Ministry of Energy (Chile)

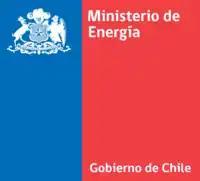

The Ministry of Energy is an entity created during the late part of the first presidency of Michelle Bachelet (2006−2010) after the releasing of the N°20.402 Decrete of Law on 1 February 2010.